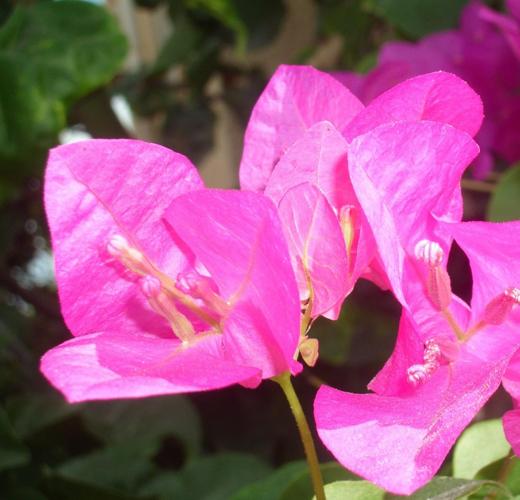
Label: bougainvillea